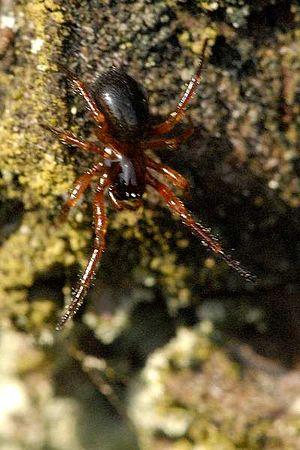
Les Linyphiidae sont une famille d'araignées aranéomorphes.
Centromerus est un genre d'araignées aranéomorphes de la famille des Linyphiidae.